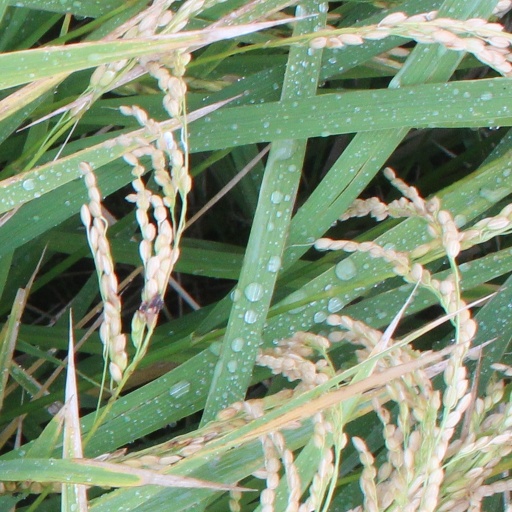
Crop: rice